Alan Durst

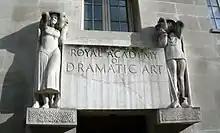
Durst's sculpture above the entrance to the Royal Academy of Dramatic Art

Alan Lydiat Durst (1883–1970) was a British sculptor and wood carver and member of the London Group of artists. Three of Durst's work are held in the permanent collection of Tate Gallery.